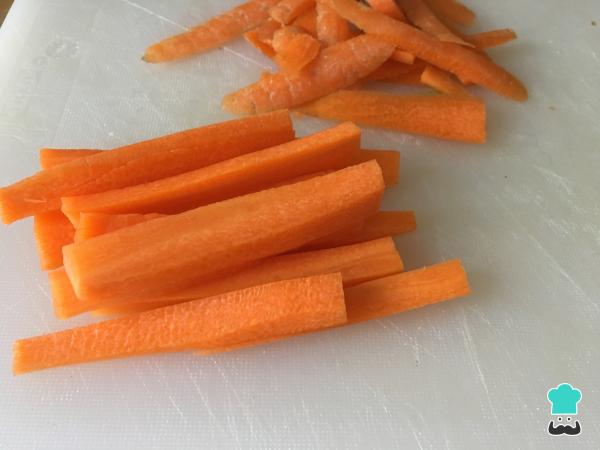
Pelamos la zanahoria y la cortamos por la mitad. Hacemos también bastoncitos del tamaño de los que hemos hecho con el pimiento.